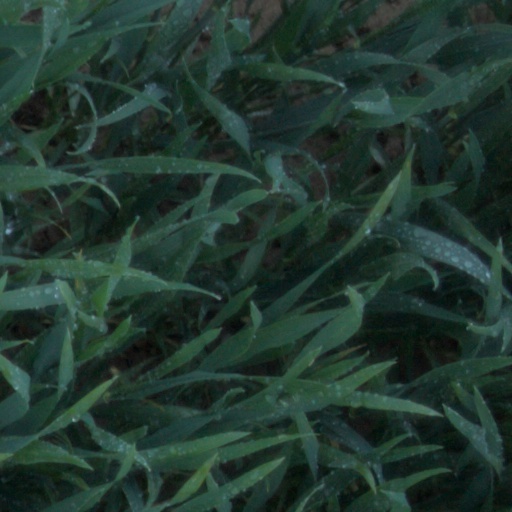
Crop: wheat